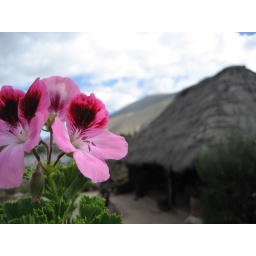
flower with an indigineous house in the background at the Mitade del Mundo museum site